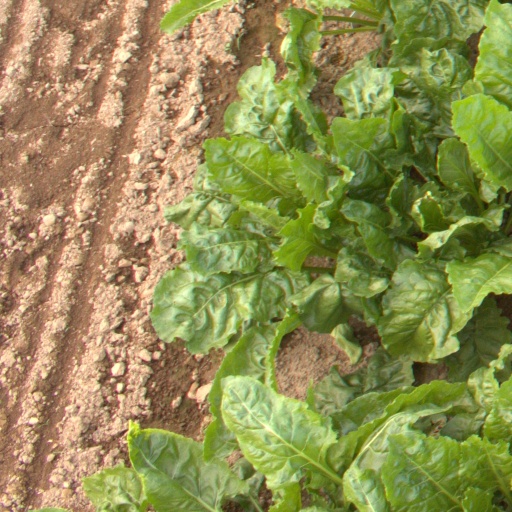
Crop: sugar beet